Zoetermeer

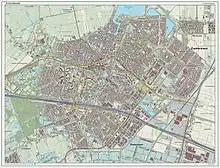
Topographic map of Zoetermeer, 2014

Zoetermeer began to grow slightly when the first train service came around 1868. A few decades later the Numico factory started near the station. The real growth started in 1966, when there was an urgent need of houses from people around The Hague. From then they started to build new quarters around the old village centre, so Zoetermeer began to grow and became a city in the meantime.